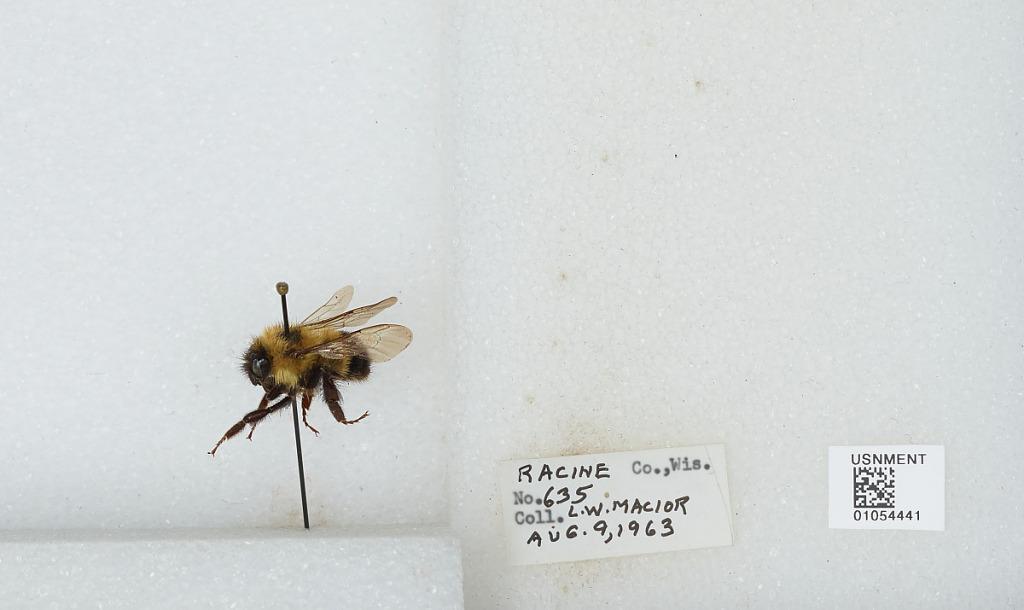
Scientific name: Bombus (Bombus) affinis Cresson
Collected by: L. Macior
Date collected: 1963-8-9
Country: United States
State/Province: Wisconsin
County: Racine
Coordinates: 42.78, -87.76